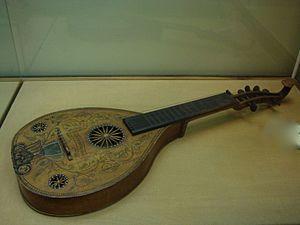
Cistrum ou Citola, datant du XVIIIe siècle, faite par P. Zungg, Museo Nazionale degli Strumenti Musicali di Roma